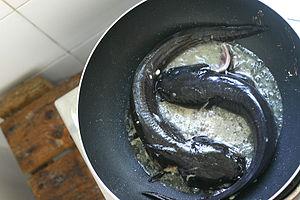
Les siluriformes forment un ordre regroupant les poissons-chats et les silures, il compte environ le quart des espèces de poissons d'eau douce. Ils sont nommés poissons-chats en référence à leurs barbillons, qui ressemblent aux moustaches d'un chat. Malgré leur nom commun, tous les poissons-chats ne sont pas pourvus de barbillons, les caractéristiques qui classent un poisson dans l'ordre des siluriformes sont, en fait, certaines caractéristiques du crâne et de la vessie natatoire.